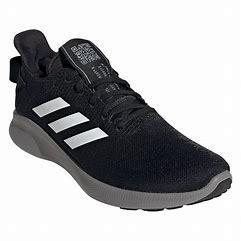
Brand: Adidas
Model: Sensebounce